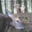
Label: deer